Sky position (RA, Dec in degrees): 176.847, 23.366
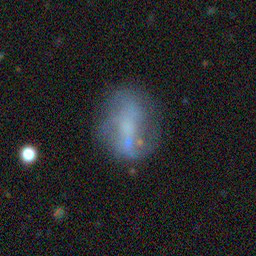
Galaxy morphology: Disturbed Galaxies